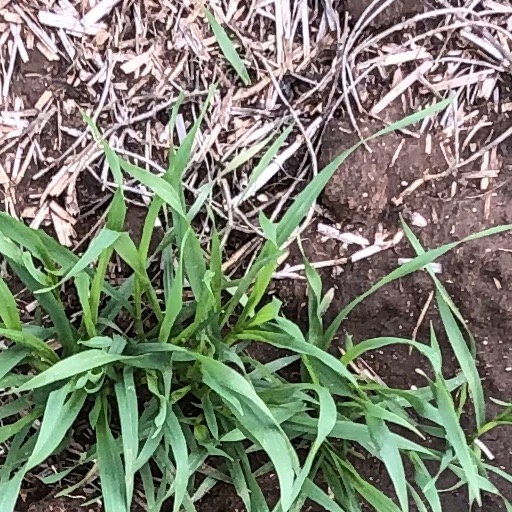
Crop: wheat